Edward Birch Reynardson

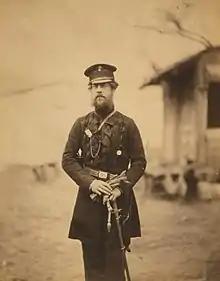
Edward Birch Reynardson

Edward Birch Reynardson (1812–1896) was an officer of the British Army who served during the Crimean War and commanded the Grenadier Guards during the Siege of Sevastopol.